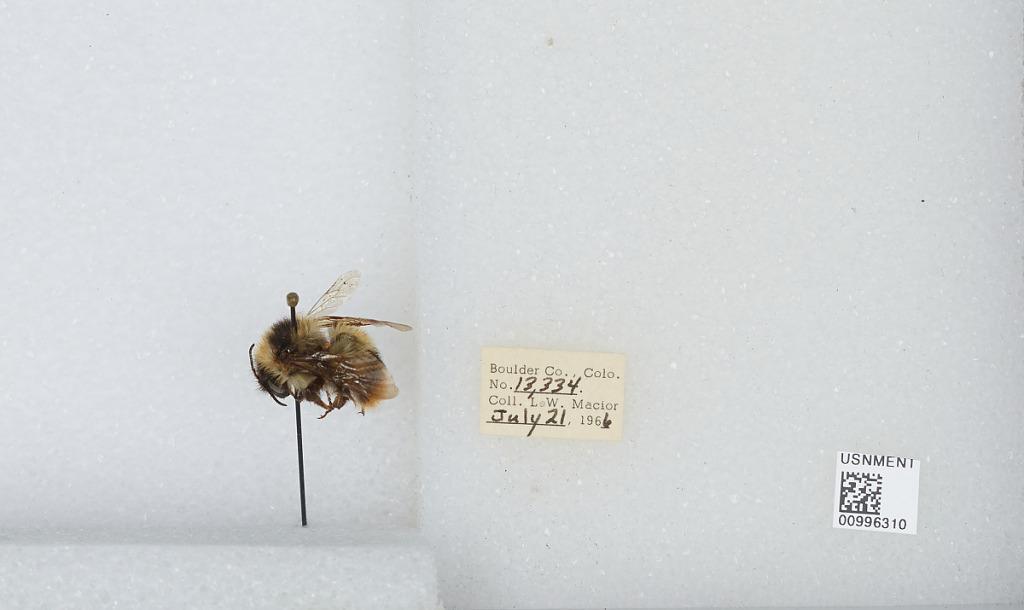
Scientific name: Bombus (Alpinobombus) balteatus Dahlbom
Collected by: L. Macior
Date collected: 1966-7-21
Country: United States
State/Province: Colorado
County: Boulder
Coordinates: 40.0275, -105.252